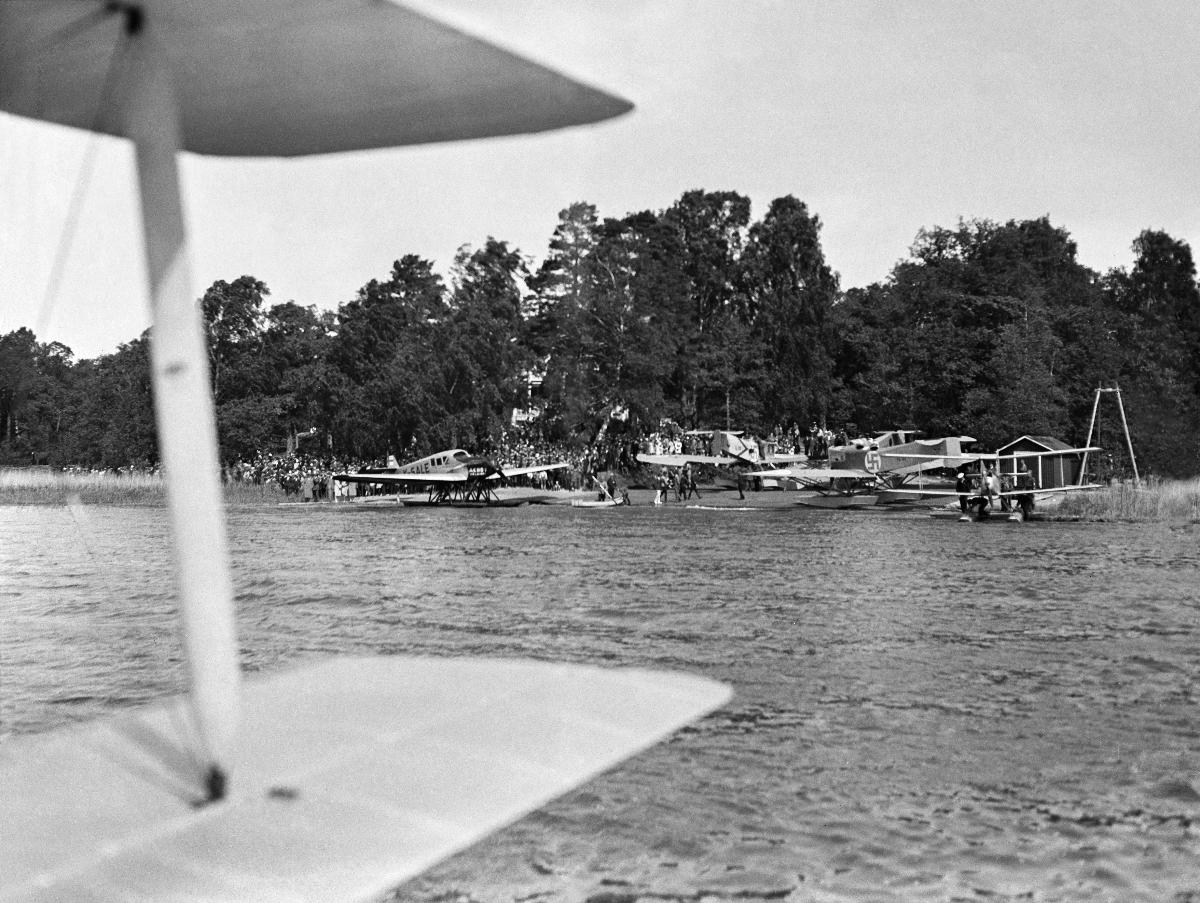
Turun kaupungin 700-vuotisjuhlat 1929
Åbo stads 700-årsjubileum 1929; 700th Anniversary of Turku City 1929
sisällön kuvaus: Turun kaupungin 700-vuotisjuhlat 1929. Lentonäytös Turussa 19.6.1929.

Kuva on Ruissalon vesilentosataman edustalta. Paikalla on nykyisin Turun Pursiseuran satama. Kuvassa vasemmalta Aero Oy:n Junkers F.13fe, rekisteritunnukseltaan K-SALE, toinen Aeron koneista, jotka suorittivat juhlien aikana yleisölennätyksiä. Keskellä kolme ilmavoimien IVl A.22 Hansa -konetta ja oikealla De Havilland DH.60X Moth-vesitaso, luultavasti vääpeli Heilän lentämä Mikkelin Lentokerhon K-SILB "Mikkeli".

Kuva on otettu toisesta Moth-vesitasosta, joka on todennäköisesti Ilmapuolustusliiton K-SILD "Pilvetär" lentomestari Heiskalan ohjaamana. content description: Turku City's 700th Anniversary 1929. Air show in Turku 19.6.1929.

The photo is from Ruissalo seaport, currently the port of Turku Pursiseura. From the left, Aero Oy's Junkers F.13fe, registration number K-SALE, one of Aero's planes that performed sightseeing flights during the festivities. In the middle three air force IVl A.22 Hansa planes and on the right a De Havilland DH.60X Moth seaplane, probably Mikkeli Air Club's K-SILB "Mikkeli" flown by sergeant major Heilä.

The photo was taken from another Moth seaplane, which is probably the Air Defense Association's K-SILD "Pilvetär" piloted by flight warrant officer Heiskala. innehållsbeskrivning: Åbo stads 700-årsjubileum 1929. Flyguppvisningar i Åbo 19.6.1929.

Bilden är från Ruissalos hamn, platsen är den nuvarande Turun Pursiseuras hamn. På bilden, från vänster, är Aero Oy's Junkers F.13fe, registreringsnummer K-SALE, ett av Aeros plan som framförde publikflygningar under festligheterna. I mitten finns flygvapnets tre IVl A.22 Hansa-plan och till höger ett De Havilland DH.60X Moth sjöflygplan, troligen Mikkeli Air Clubs K-SILB "Mikkeli" som flögs av väbel Heilä.

Bilden är tagen från en annan Moth sjöflygplan, som troligen är Luftvärnsförbundets K-SILD "Pilvetär" som flögs av flygmästare Heiskala.
Kuvaaja: Sundström, Hugo, kuvaaja
Vuosi: 1929
Paikka: Suomi, Varsinais-Suomi, Turku
Aiheet: juhlat; vuosijuhlat; kaupungit; HBL; lentonäytökset; lentokoneet; celebrations; towns and cities; anniversaries; anniversary; city; cities; air shows; airplanes; aeroplanes; fester; städer; fest; 700-årsfest; jubileum; årsfest; stad; flyguppvisningar; flygplan